Diego de Gardoqui

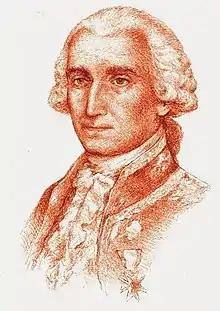
Don Diego de Gardoqui

Diego María de Gardoqui y Arriquibar (born November 12, 1735, Bilbao, Spain – d. 1798, Turin, Italy) was a Spanish politician and Spain's first envoy to the United States.